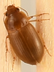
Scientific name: Amara quenseli
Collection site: Onaqui NEON (ONAQ), plot ONAQ_018